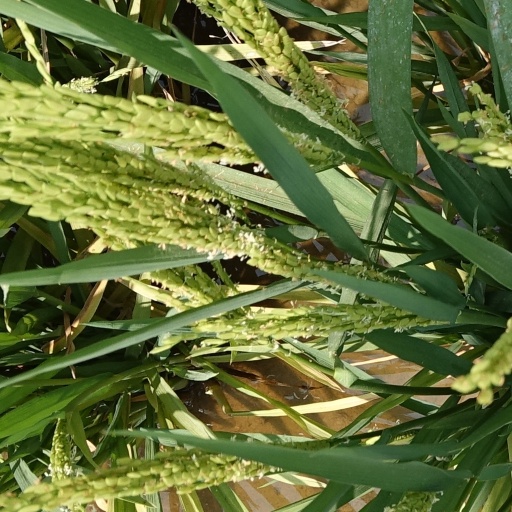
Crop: rice